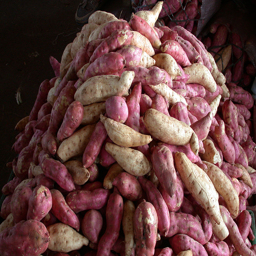
sweet potato at a terminal market .